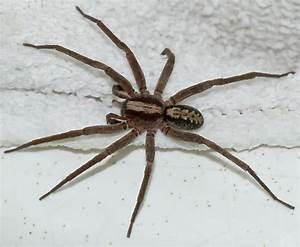
spider